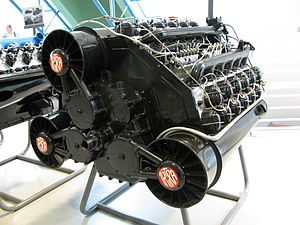
W18-motor
W18-motor fra 1943.
En W18-motor er en motor med 18 cylindere anbragt i W-form. Den optrådte i prototypen til Bugatti Veyron.